Pioneer Bowl (1971–1982)

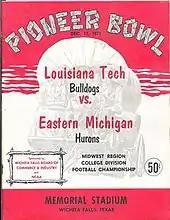
Program cover for the 1971 game

The Pioneer Bowl was an annual college football postseason game held at Memorial Stadium in Wichita Falls, Texas, from 1971 through 1978 and again in 1981 and 1982. The game originated as an NCAA College Division regional final, then became a playoff game for Division II and Division I-AA.